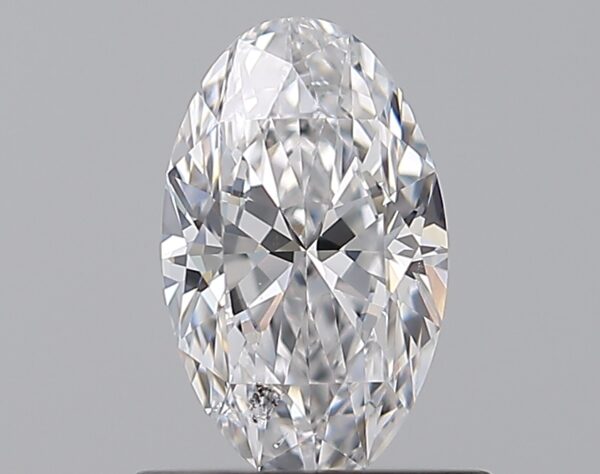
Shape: oval
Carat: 0.7
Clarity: SI2
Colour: D
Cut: EX
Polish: EX
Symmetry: VG
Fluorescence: N
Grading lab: GIA
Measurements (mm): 7.74 x 4.72 x 2.94